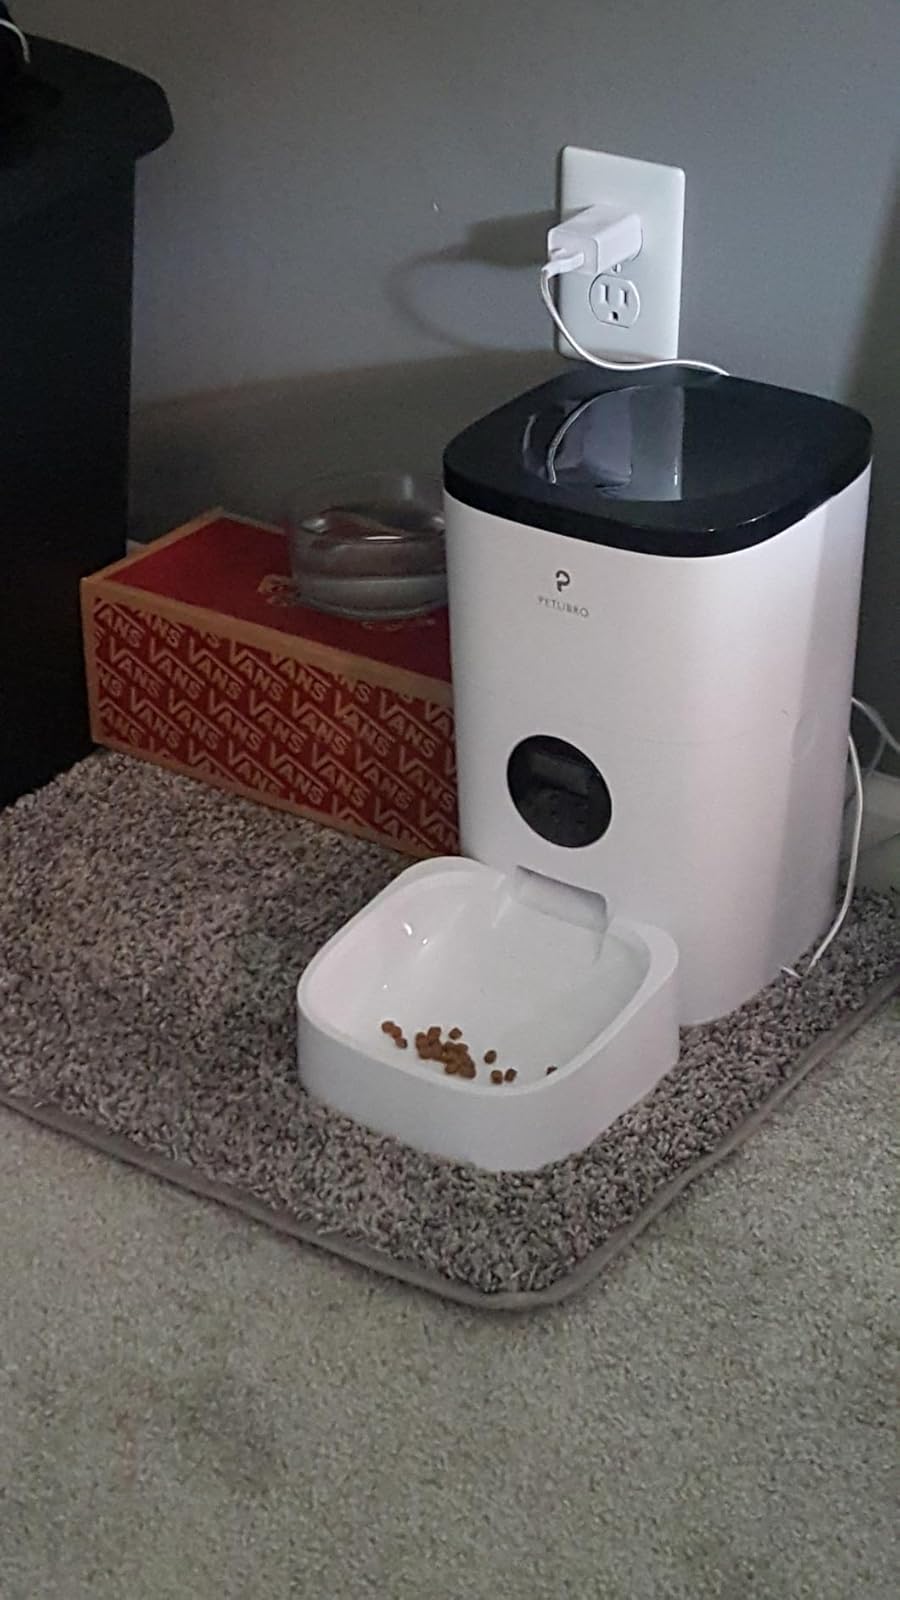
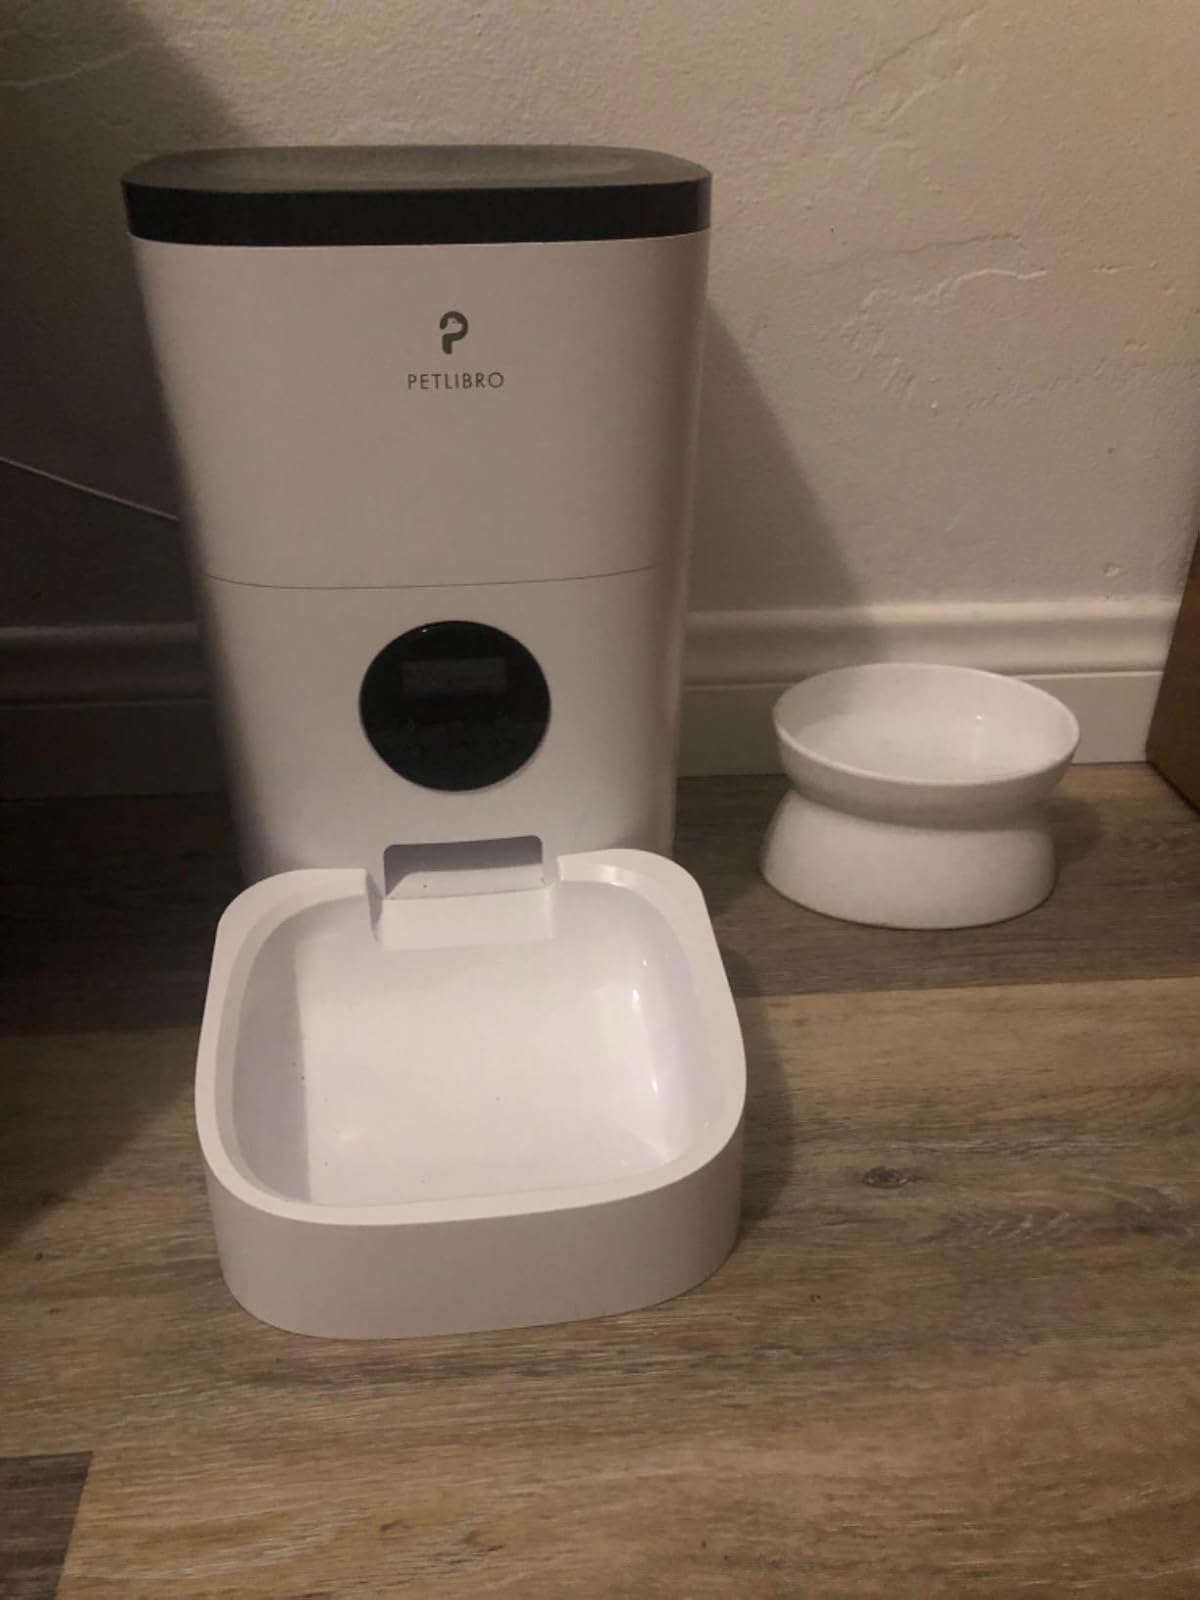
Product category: items_feeder
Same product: yes